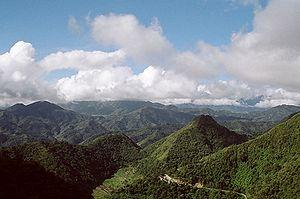
La cordillère Centrale est une cordillère située dans le nord-ouest de l'île de Luçon aux Philippines.